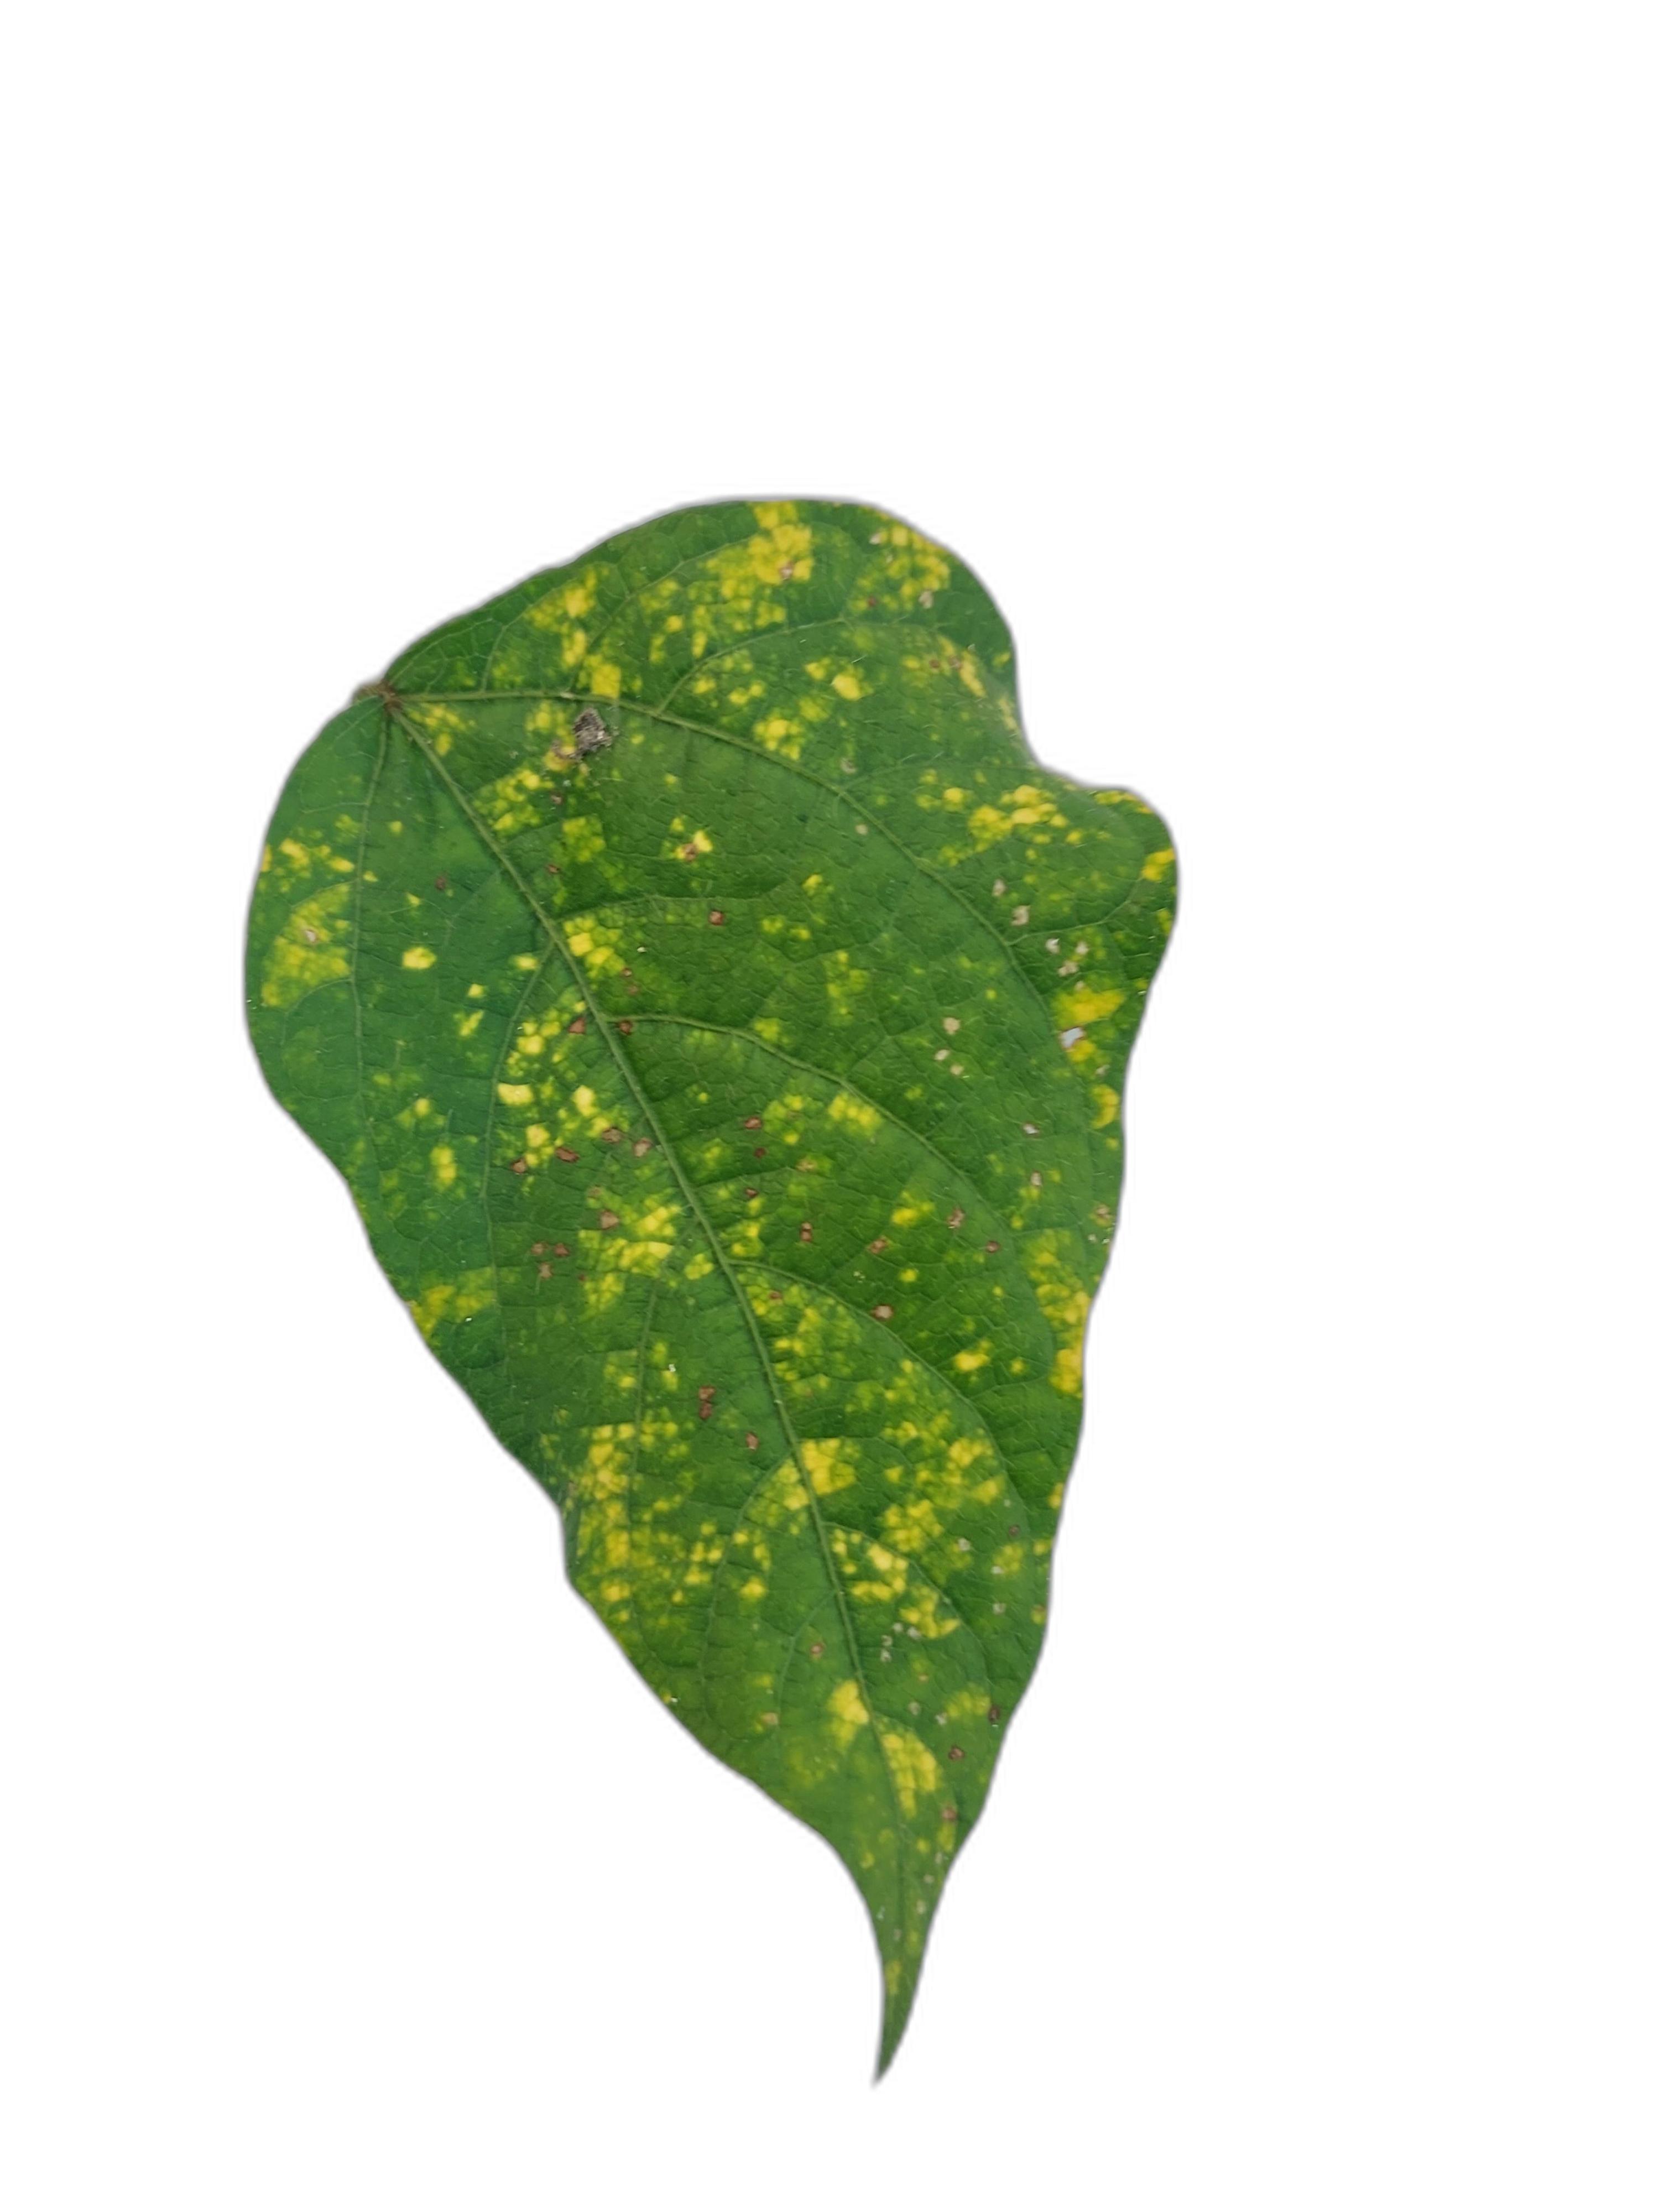
Label: Yellow Mosaic